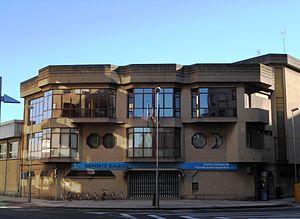
Le Centre Galicien de Technification Sportive est un centre public situé à Pontevedra pour la formation des sportifs de haut niveau, géré par le Secrétariat Général du Sport, dépendant de la Présidence de la Junte de Galice. Il assure les compétences liées à la promotion de la culture physique et du sport en Galice. Il a été fondé en 1987.